Arend Petroleum Company

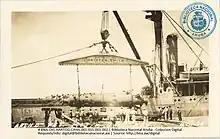
Unloading reaction chamber from steamer at former Taratata wharf

Similar to the neighboring island of Curaçao, Aruba is strategically positioned in relation to the abundant oil fields in Venezuela. The favorable location of the Arend Petroleum Company near Oranjestad was a direct result of this advantage. Additionally, the significant role played by the increasing global demand for oil products during the early 20th century further motivated this establishment.